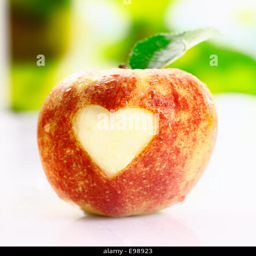
a juicy fresh ripe red apple with an incised heart shape in the skin conceptual of i love apples